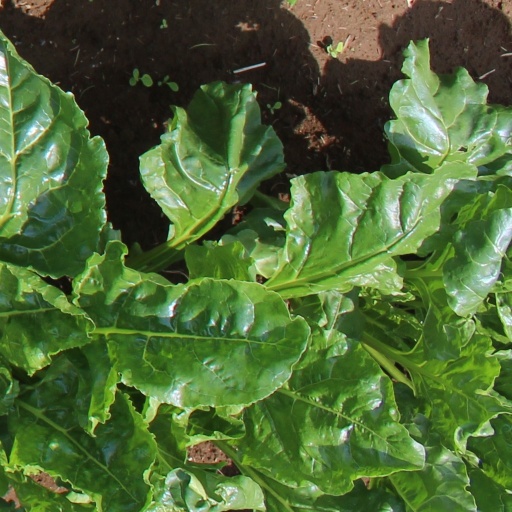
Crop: sugar beet